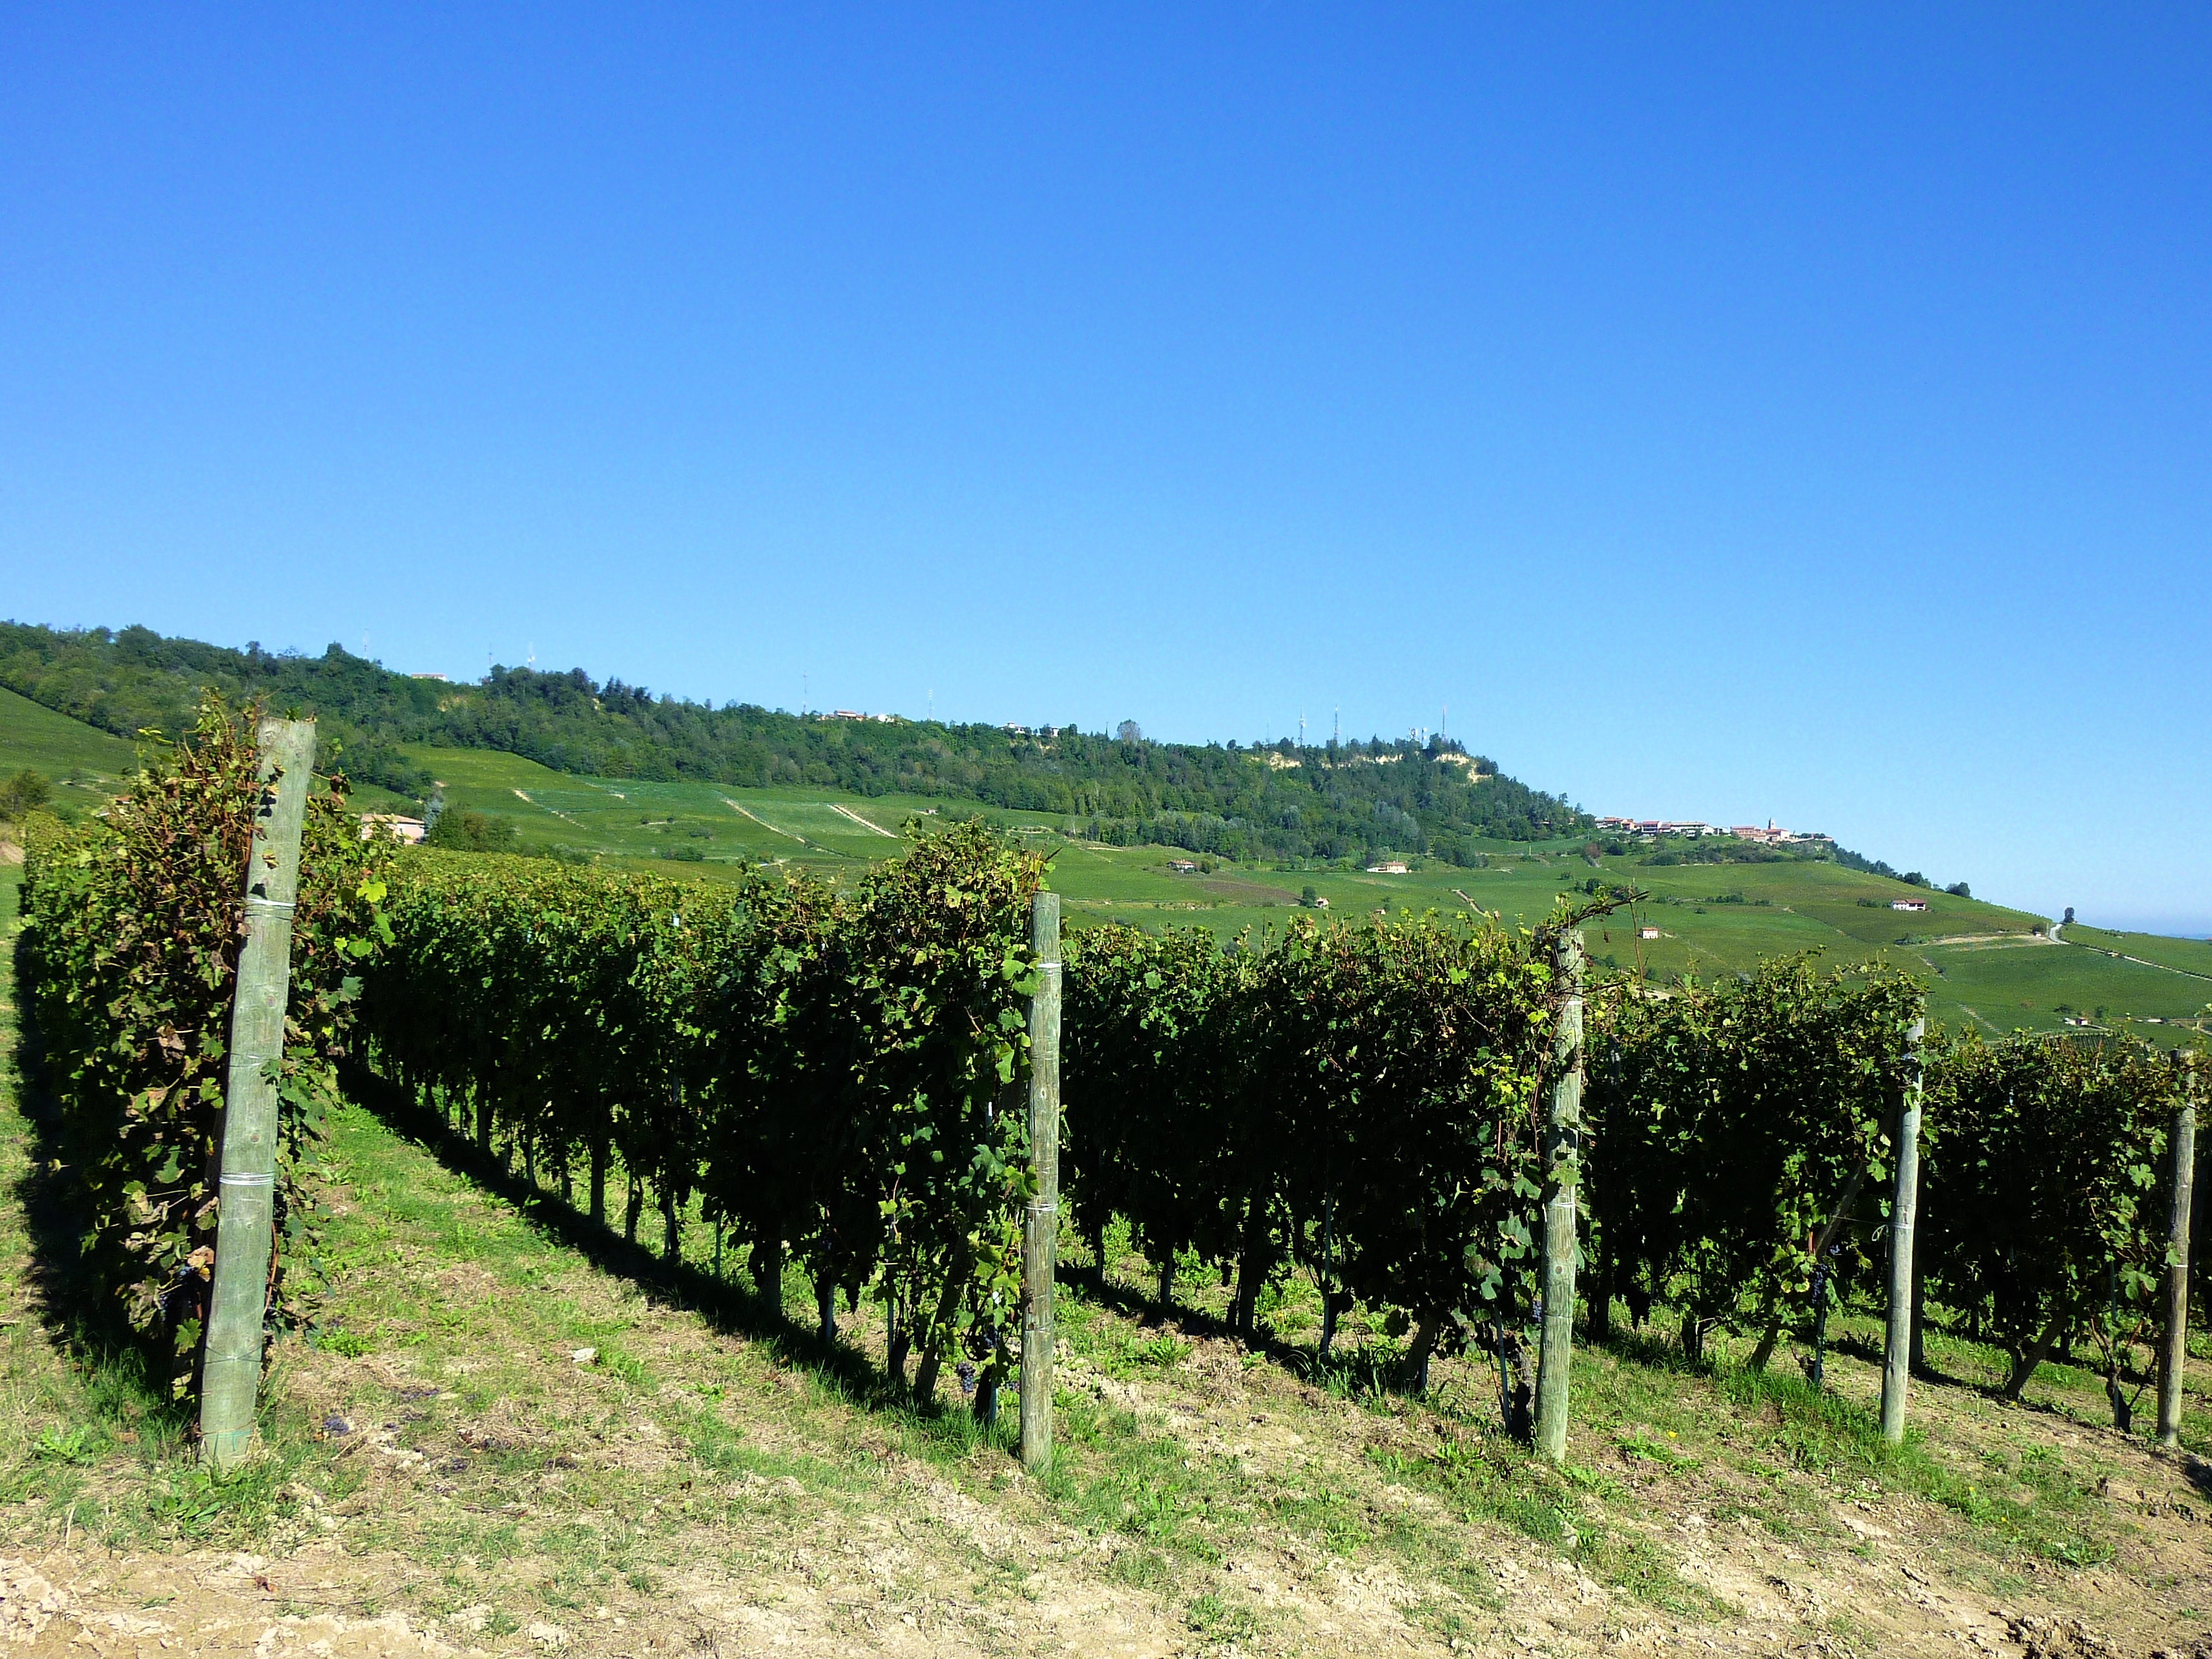
tree, mountain, vineyard, field, meadow, countryside, hill, rural, green, soil, italy, agriculture, outdoors, vines, plantation, viticulture, piemonte, ecosystem, vineyards, rural area, barolo